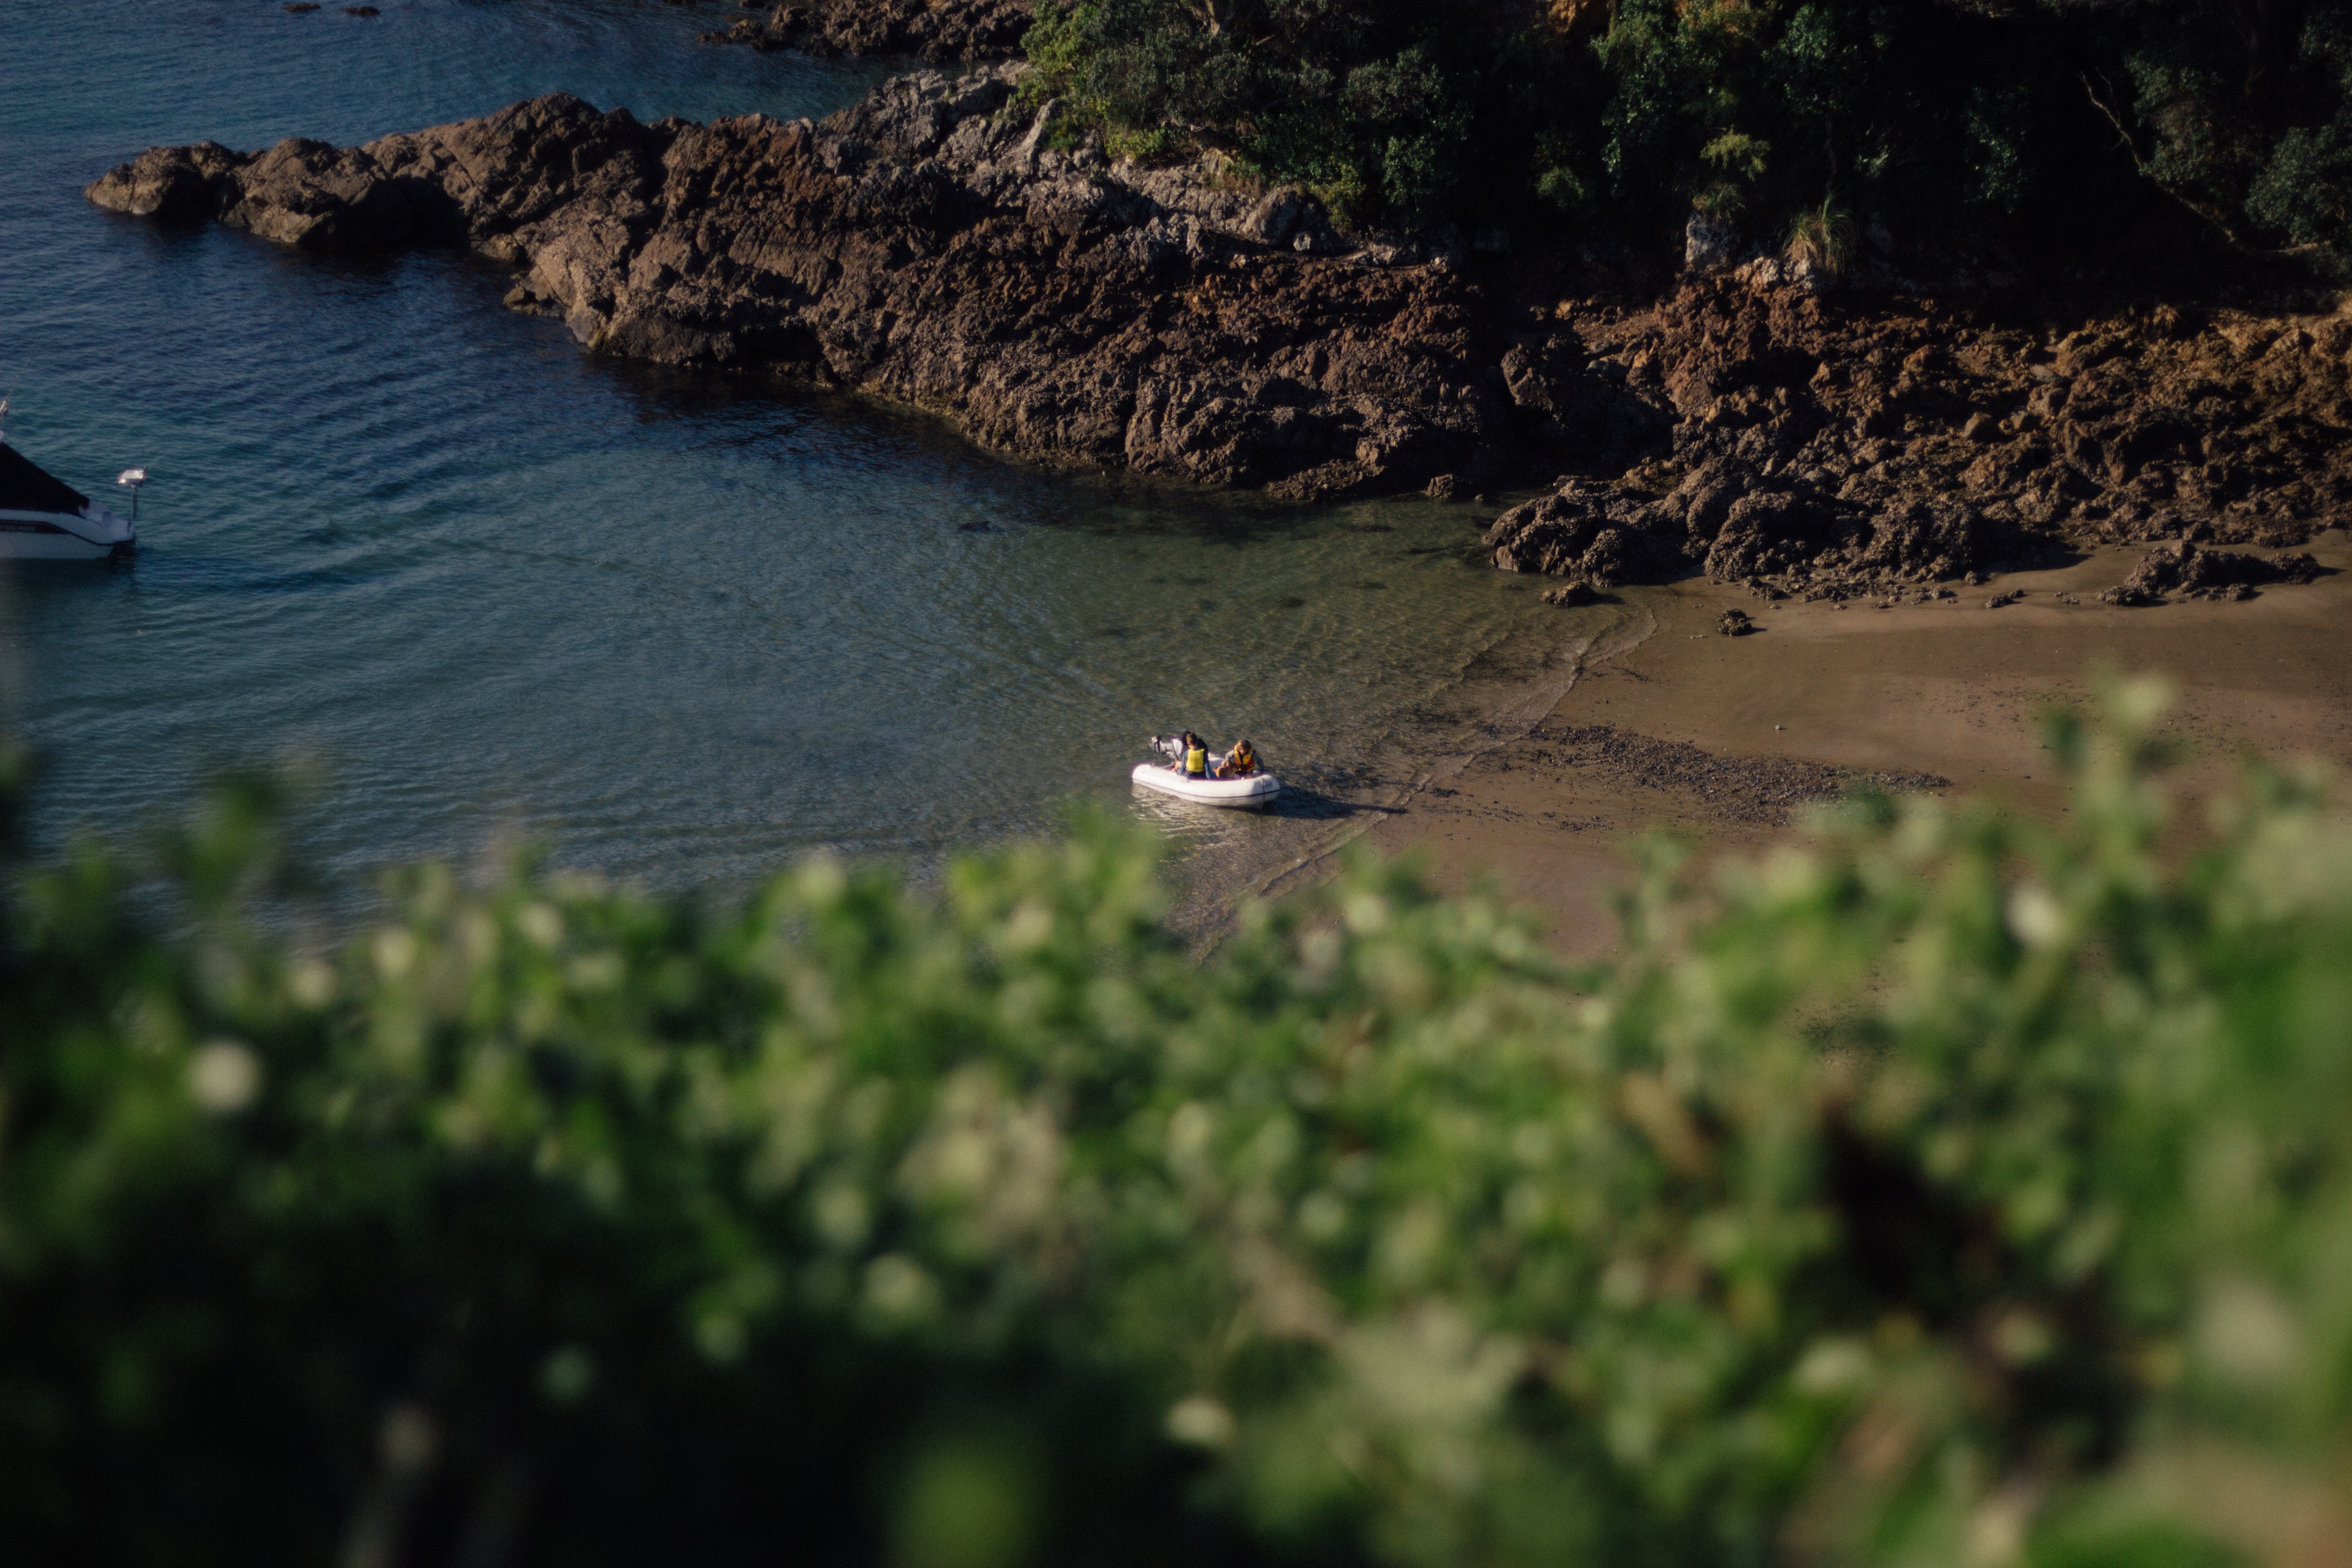
beach, sea, coast, water, nature, rock, shore, wildlife, bay, fauna